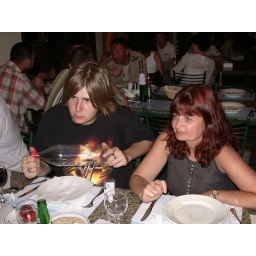
El Mina seafood restaurant. Jason and Candayce. Jason demonstrates the empty bottle theory before putting the ship in it!